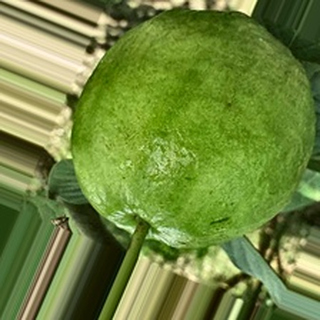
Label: healthy_guava